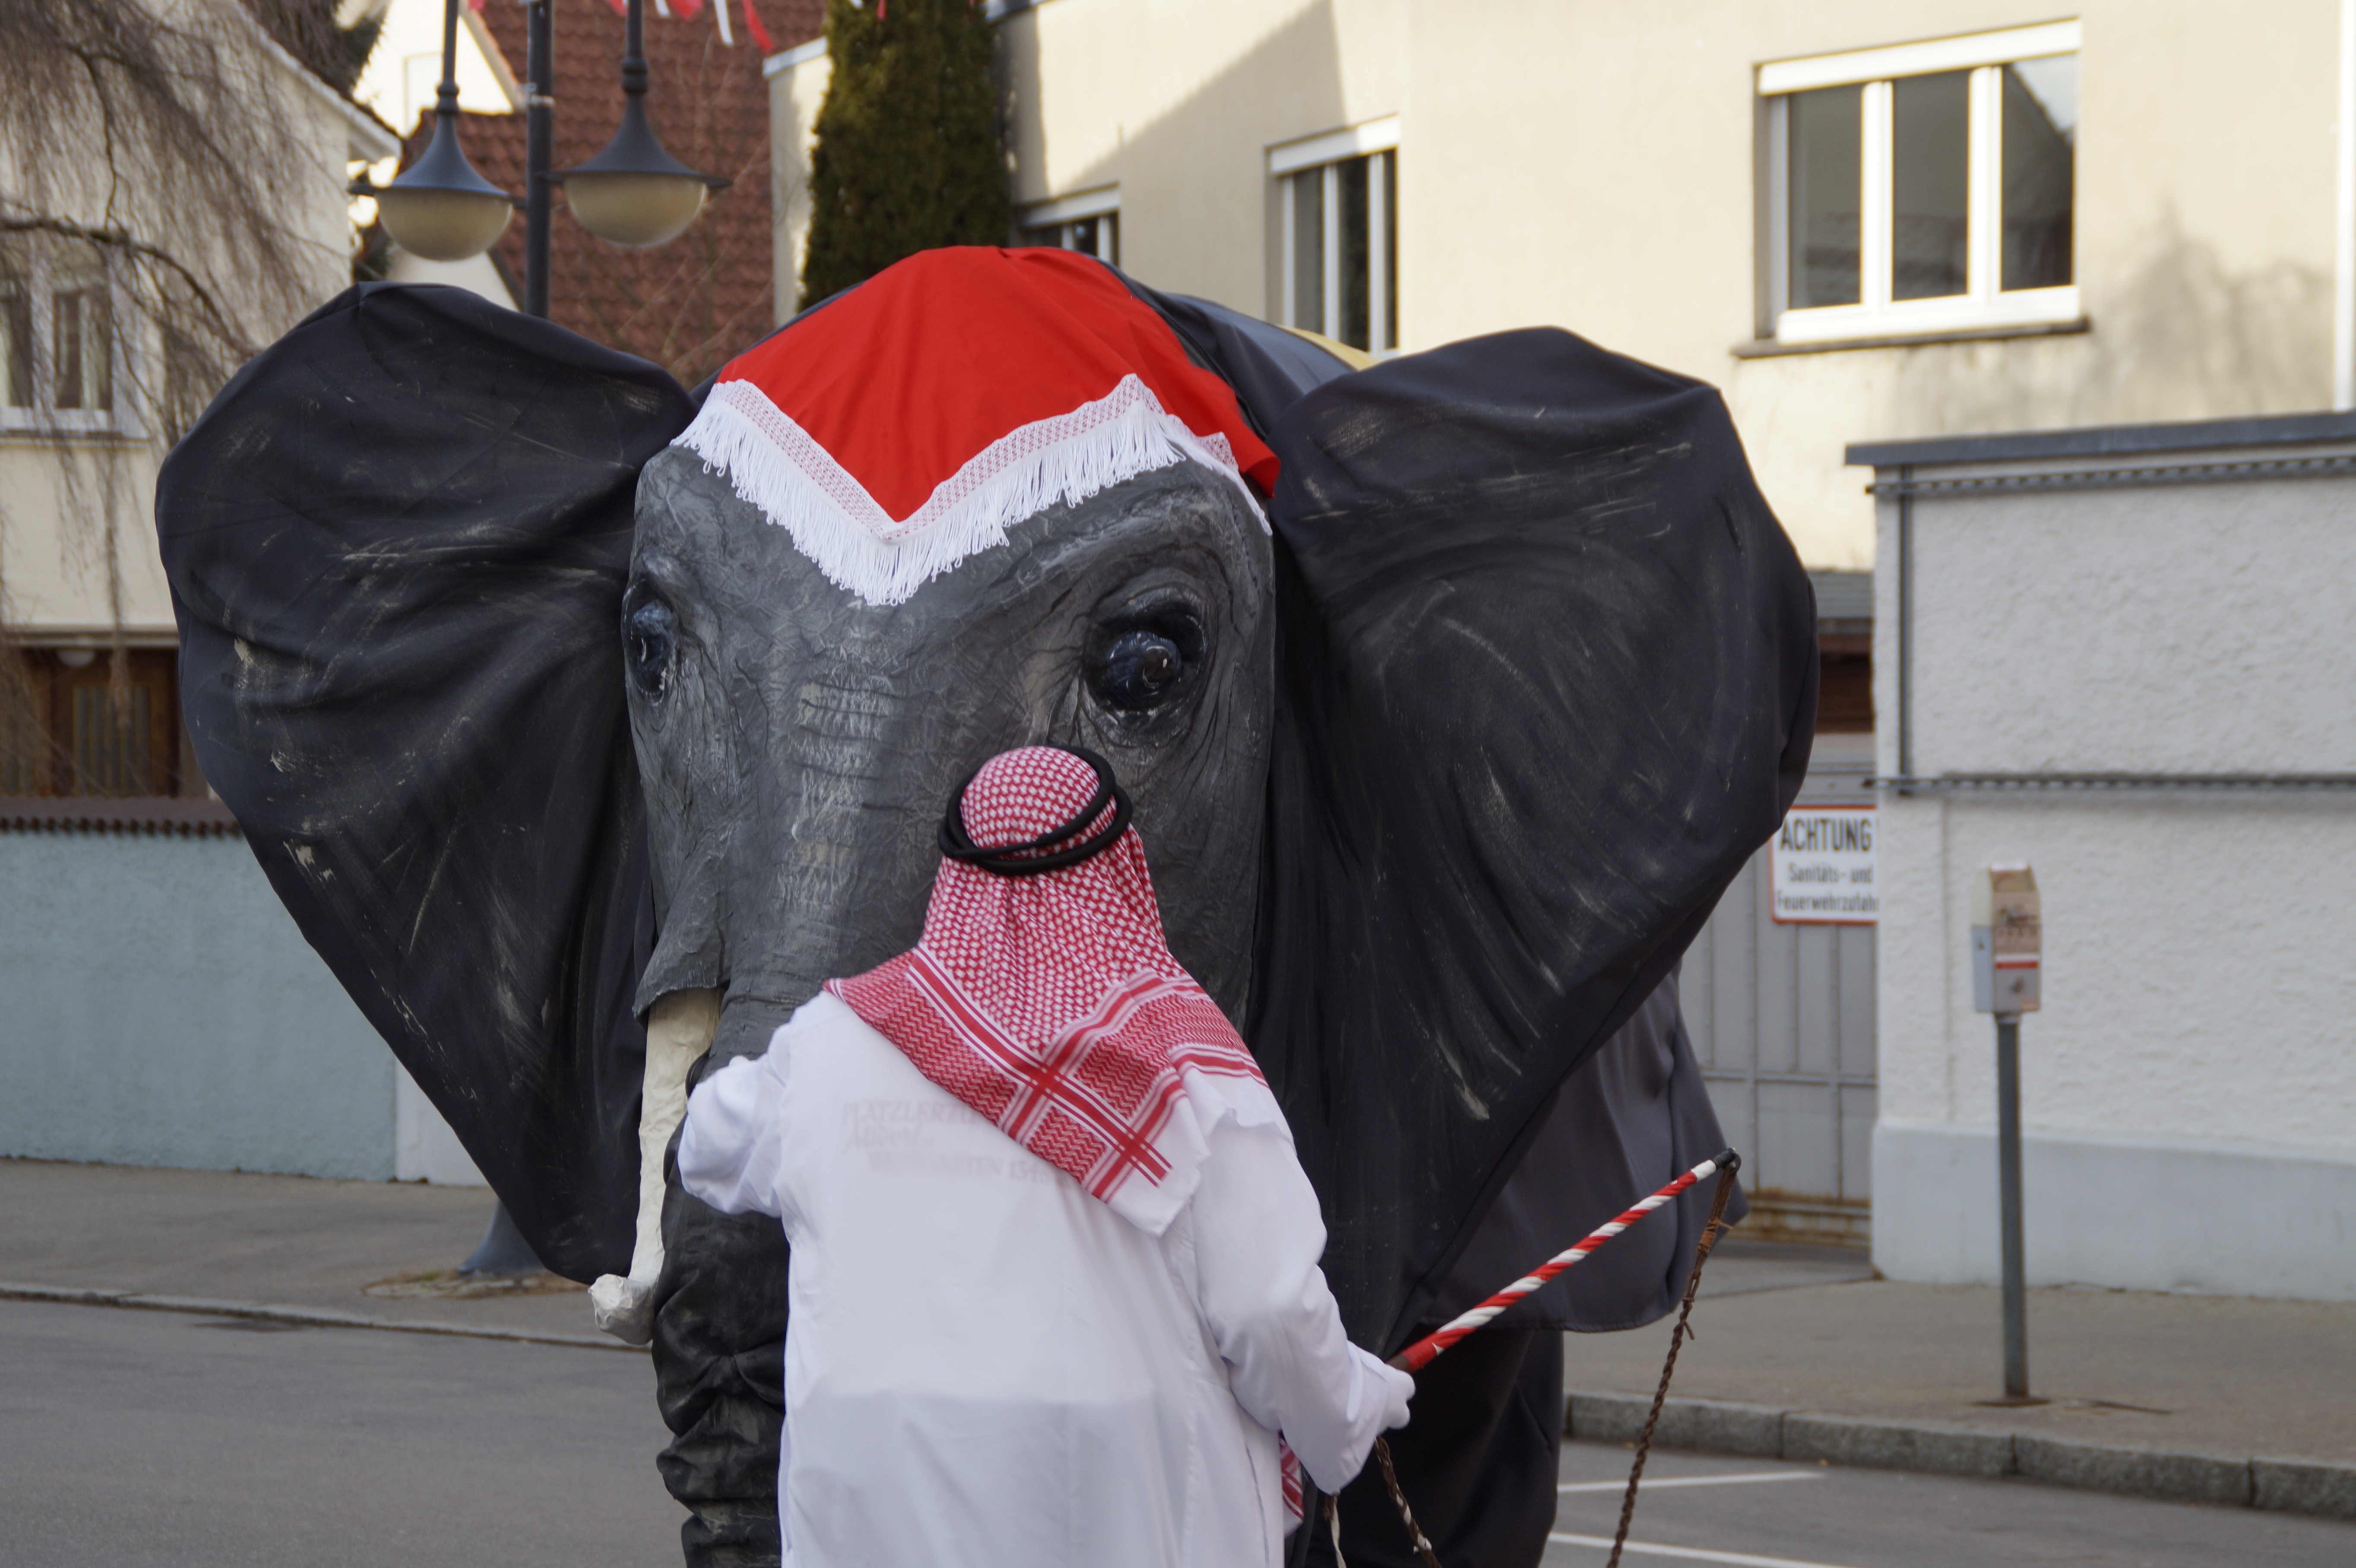
monument, statue, carnival, clothing, elephant, dressed up, sculpture, art, festival, mask, figure, move, sheikh, custom, tradition, costume, masquerade, panel, fool, fasnet, fools jump, strassenfasnet, carnival parade, tamer, street carnival, circus elephant, costuming